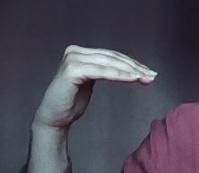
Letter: haa